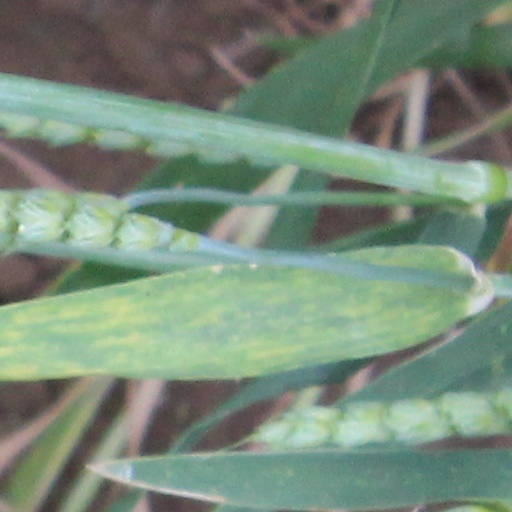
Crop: wheat